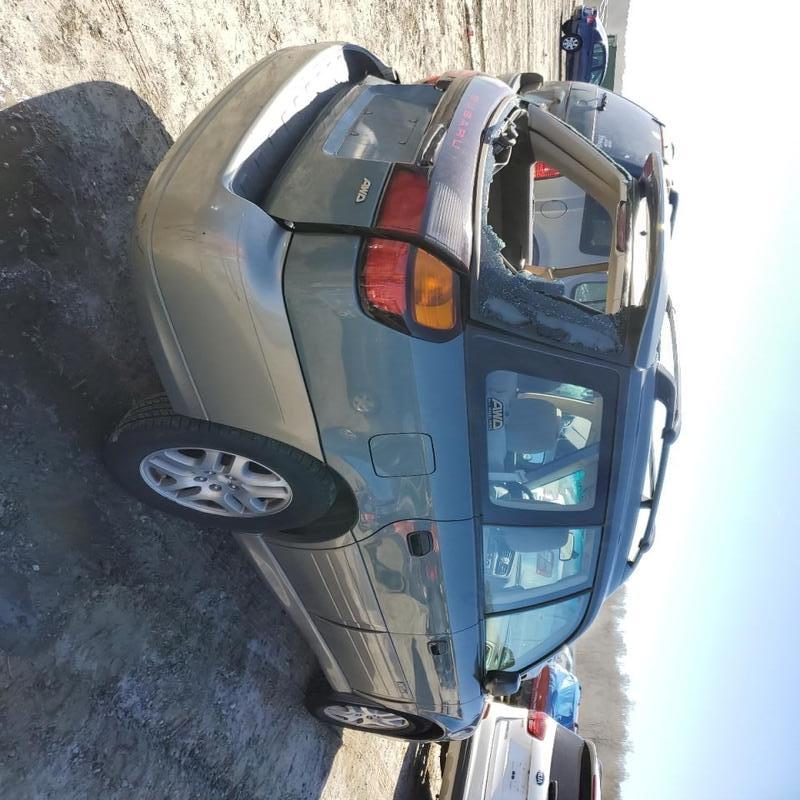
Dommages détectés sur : pare-brise arrière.
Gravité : majeur